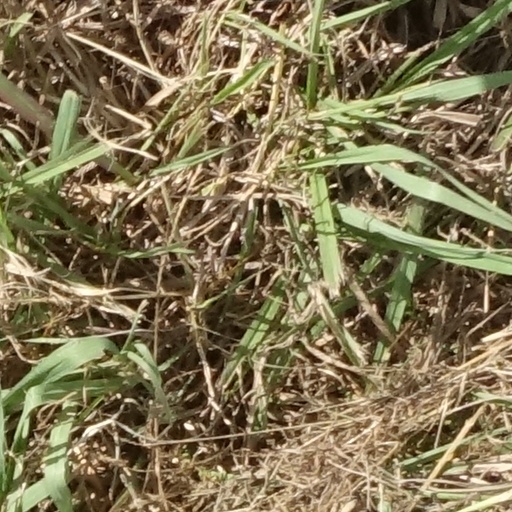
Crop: sorghum